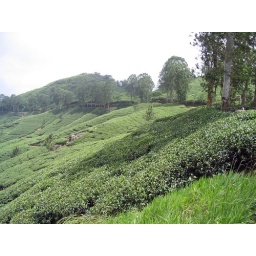
Verdant green tea high up in the Weviyatawallawa Estate. Very cool and suddenly misty, rain clouds appear from nowhere.